Snowflake Bentley (book)

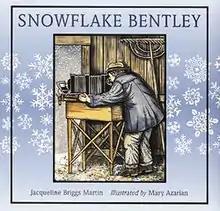
Snowflake Bentley

Snowflake Bentley is a children's picture book written by Jacqueline Briggs Martin and illustrated by Mary Azarian. Published in 1998, the book is about Wilson Bentley, the first known photographer of snowflakes. Azarian won the 1999 Caldecott Medal for her illustrations. In 2003, the company Weston Woods Studios, Inc. adapted the book to a film, narrated by Sean Astin. It was released on DVD in 2004.